Vincent Parker

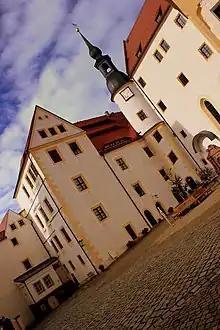
Bottom left is two temporary confinement cells. Greatcoats were an expensive bit of kit... Fresh air was needed in that cell... On the right of the cells, is the parcel office.

Parker and Dickinson were immediate in their next effort. They joined Harrison, Dick Howe, Lawton and O'Hara in an exploration. They cut an exploratory hole in the roof. The guards found the hole and arrested each explorer red handed.